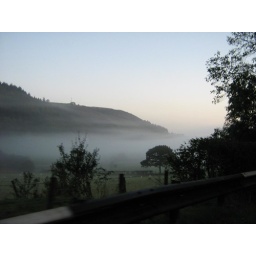
A car window, a sleepy son and a telephone with a camera and 'click' The Dragons Breathe caught in mid blow.